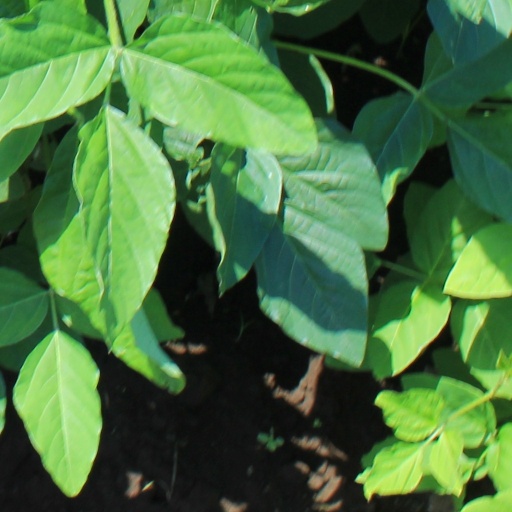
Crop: soybean